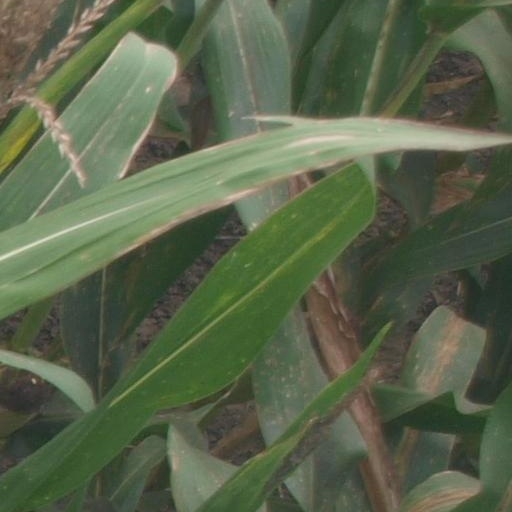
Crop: maize; corn